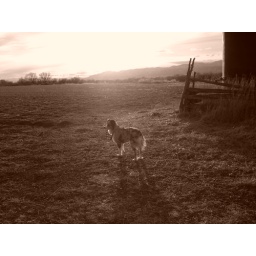
dog in field